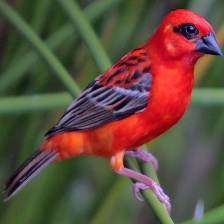
Species: RED FODY
Scientific name: FOUDIA MADAGASCARIENSIS